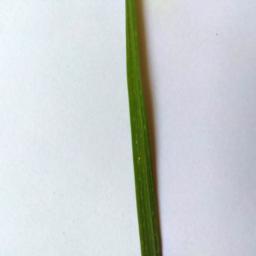
Label: Rice___Healthy